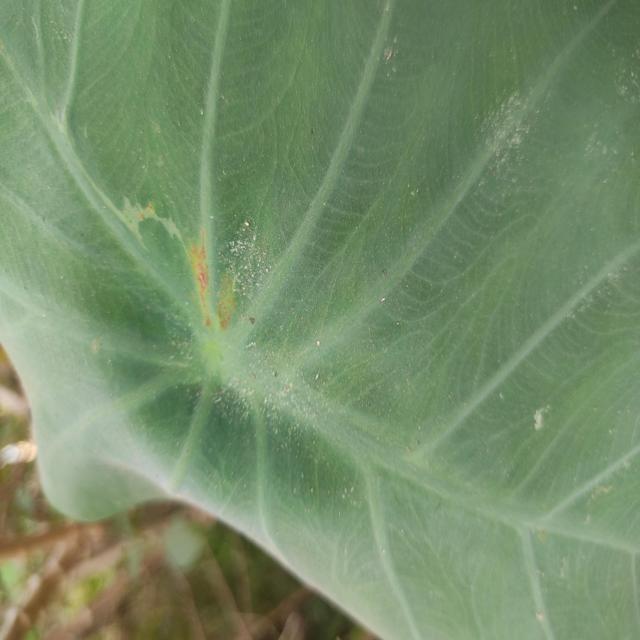
Label: Early_Blight